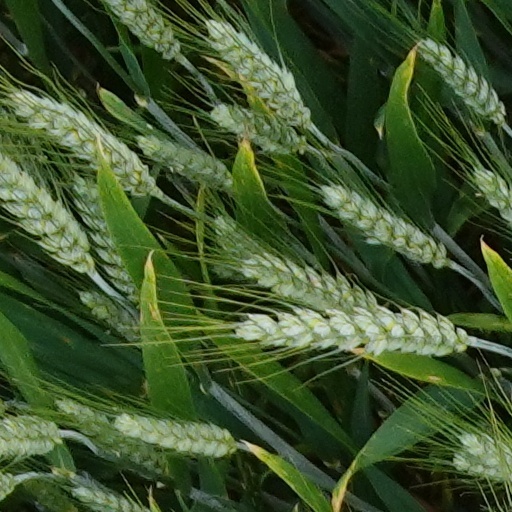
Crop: wheat